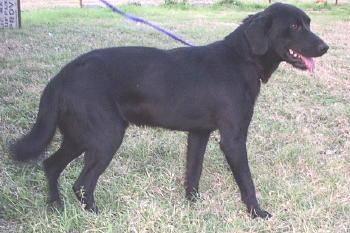
Label: dog